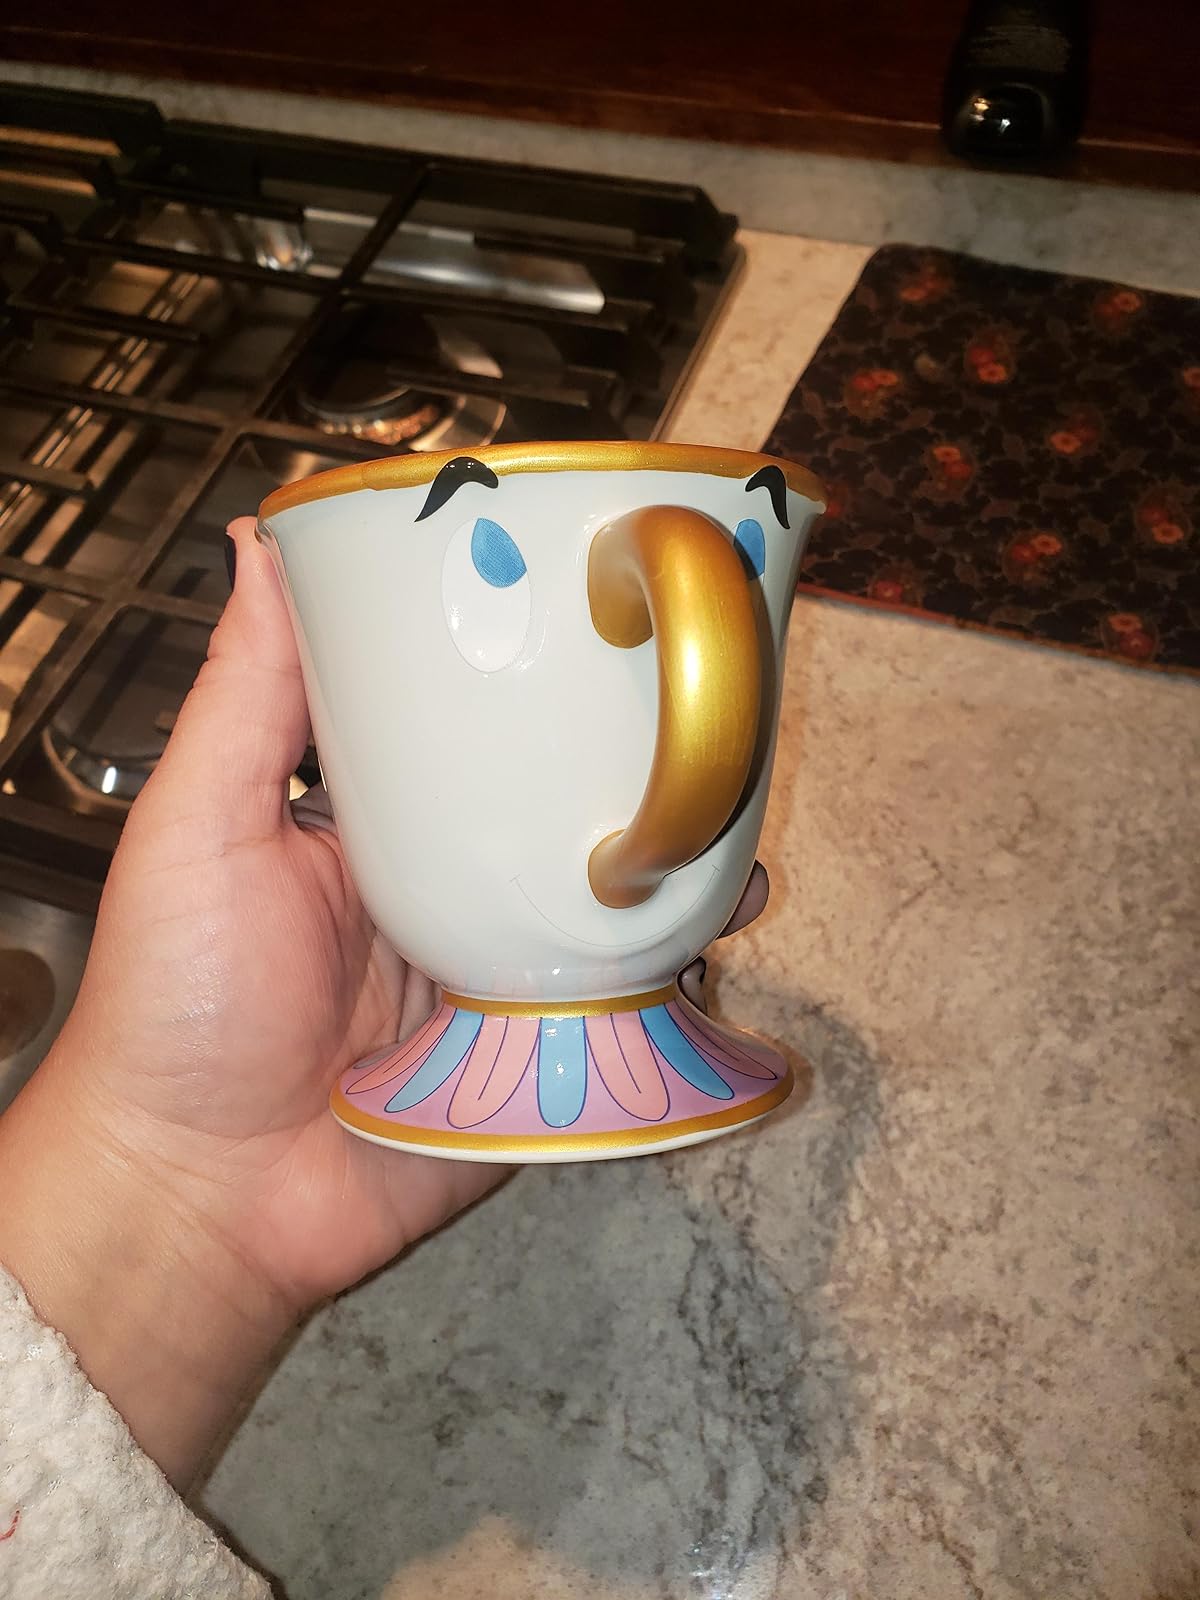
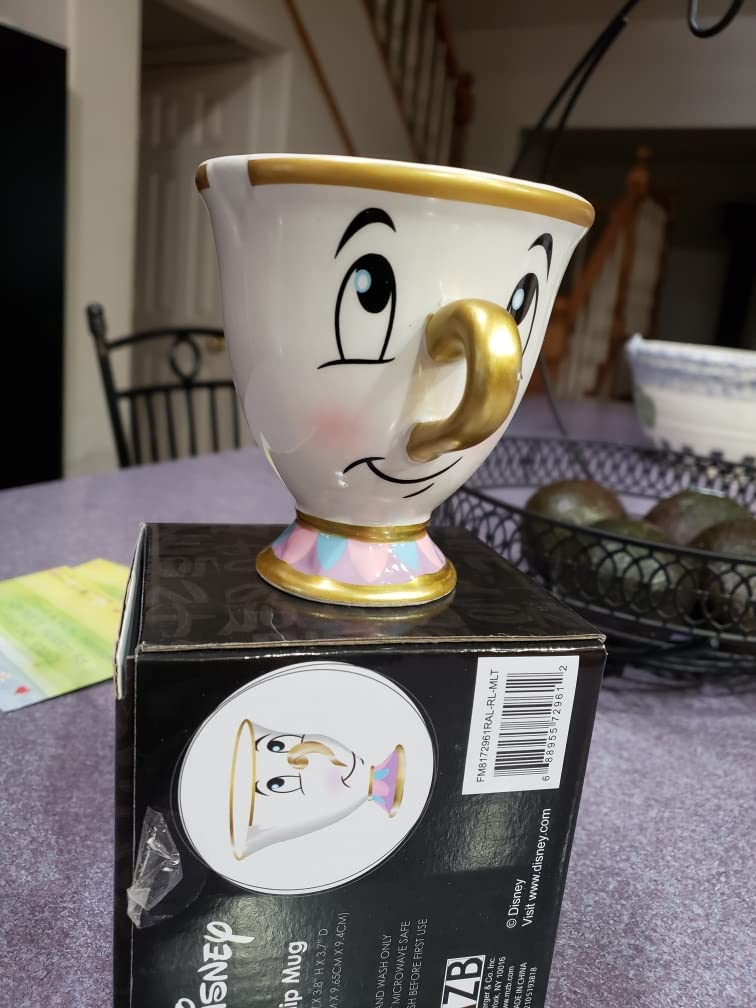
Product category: items_mug
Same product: no